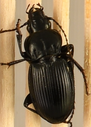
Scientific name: Cyclotrachelus torvus
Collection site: Northern Great Plains Research Laboratory NEON (NOGP), plot NOGP_007